Soulton Hall

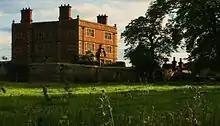
View of the Present Manor House of 1556 with door case of 1668 at Soulton. The pyramidal roof was removed in the 1600s.

Some affinity both architectural, and by family connections has been attributed to Soulton with various early colonial American buildings, in particular Rosewell (plantation) in Virginia, while the Shirley Plantation, near Williamsburg Virginia is linked by family ownership of the Hill family.